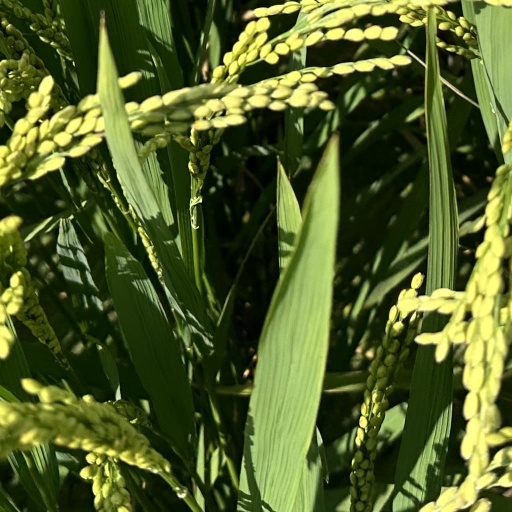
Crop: rice